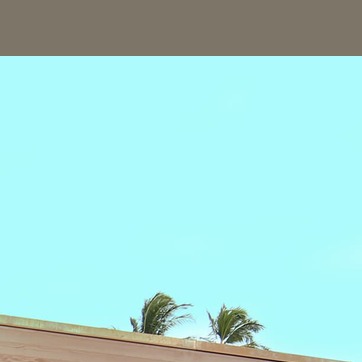
Material: sky